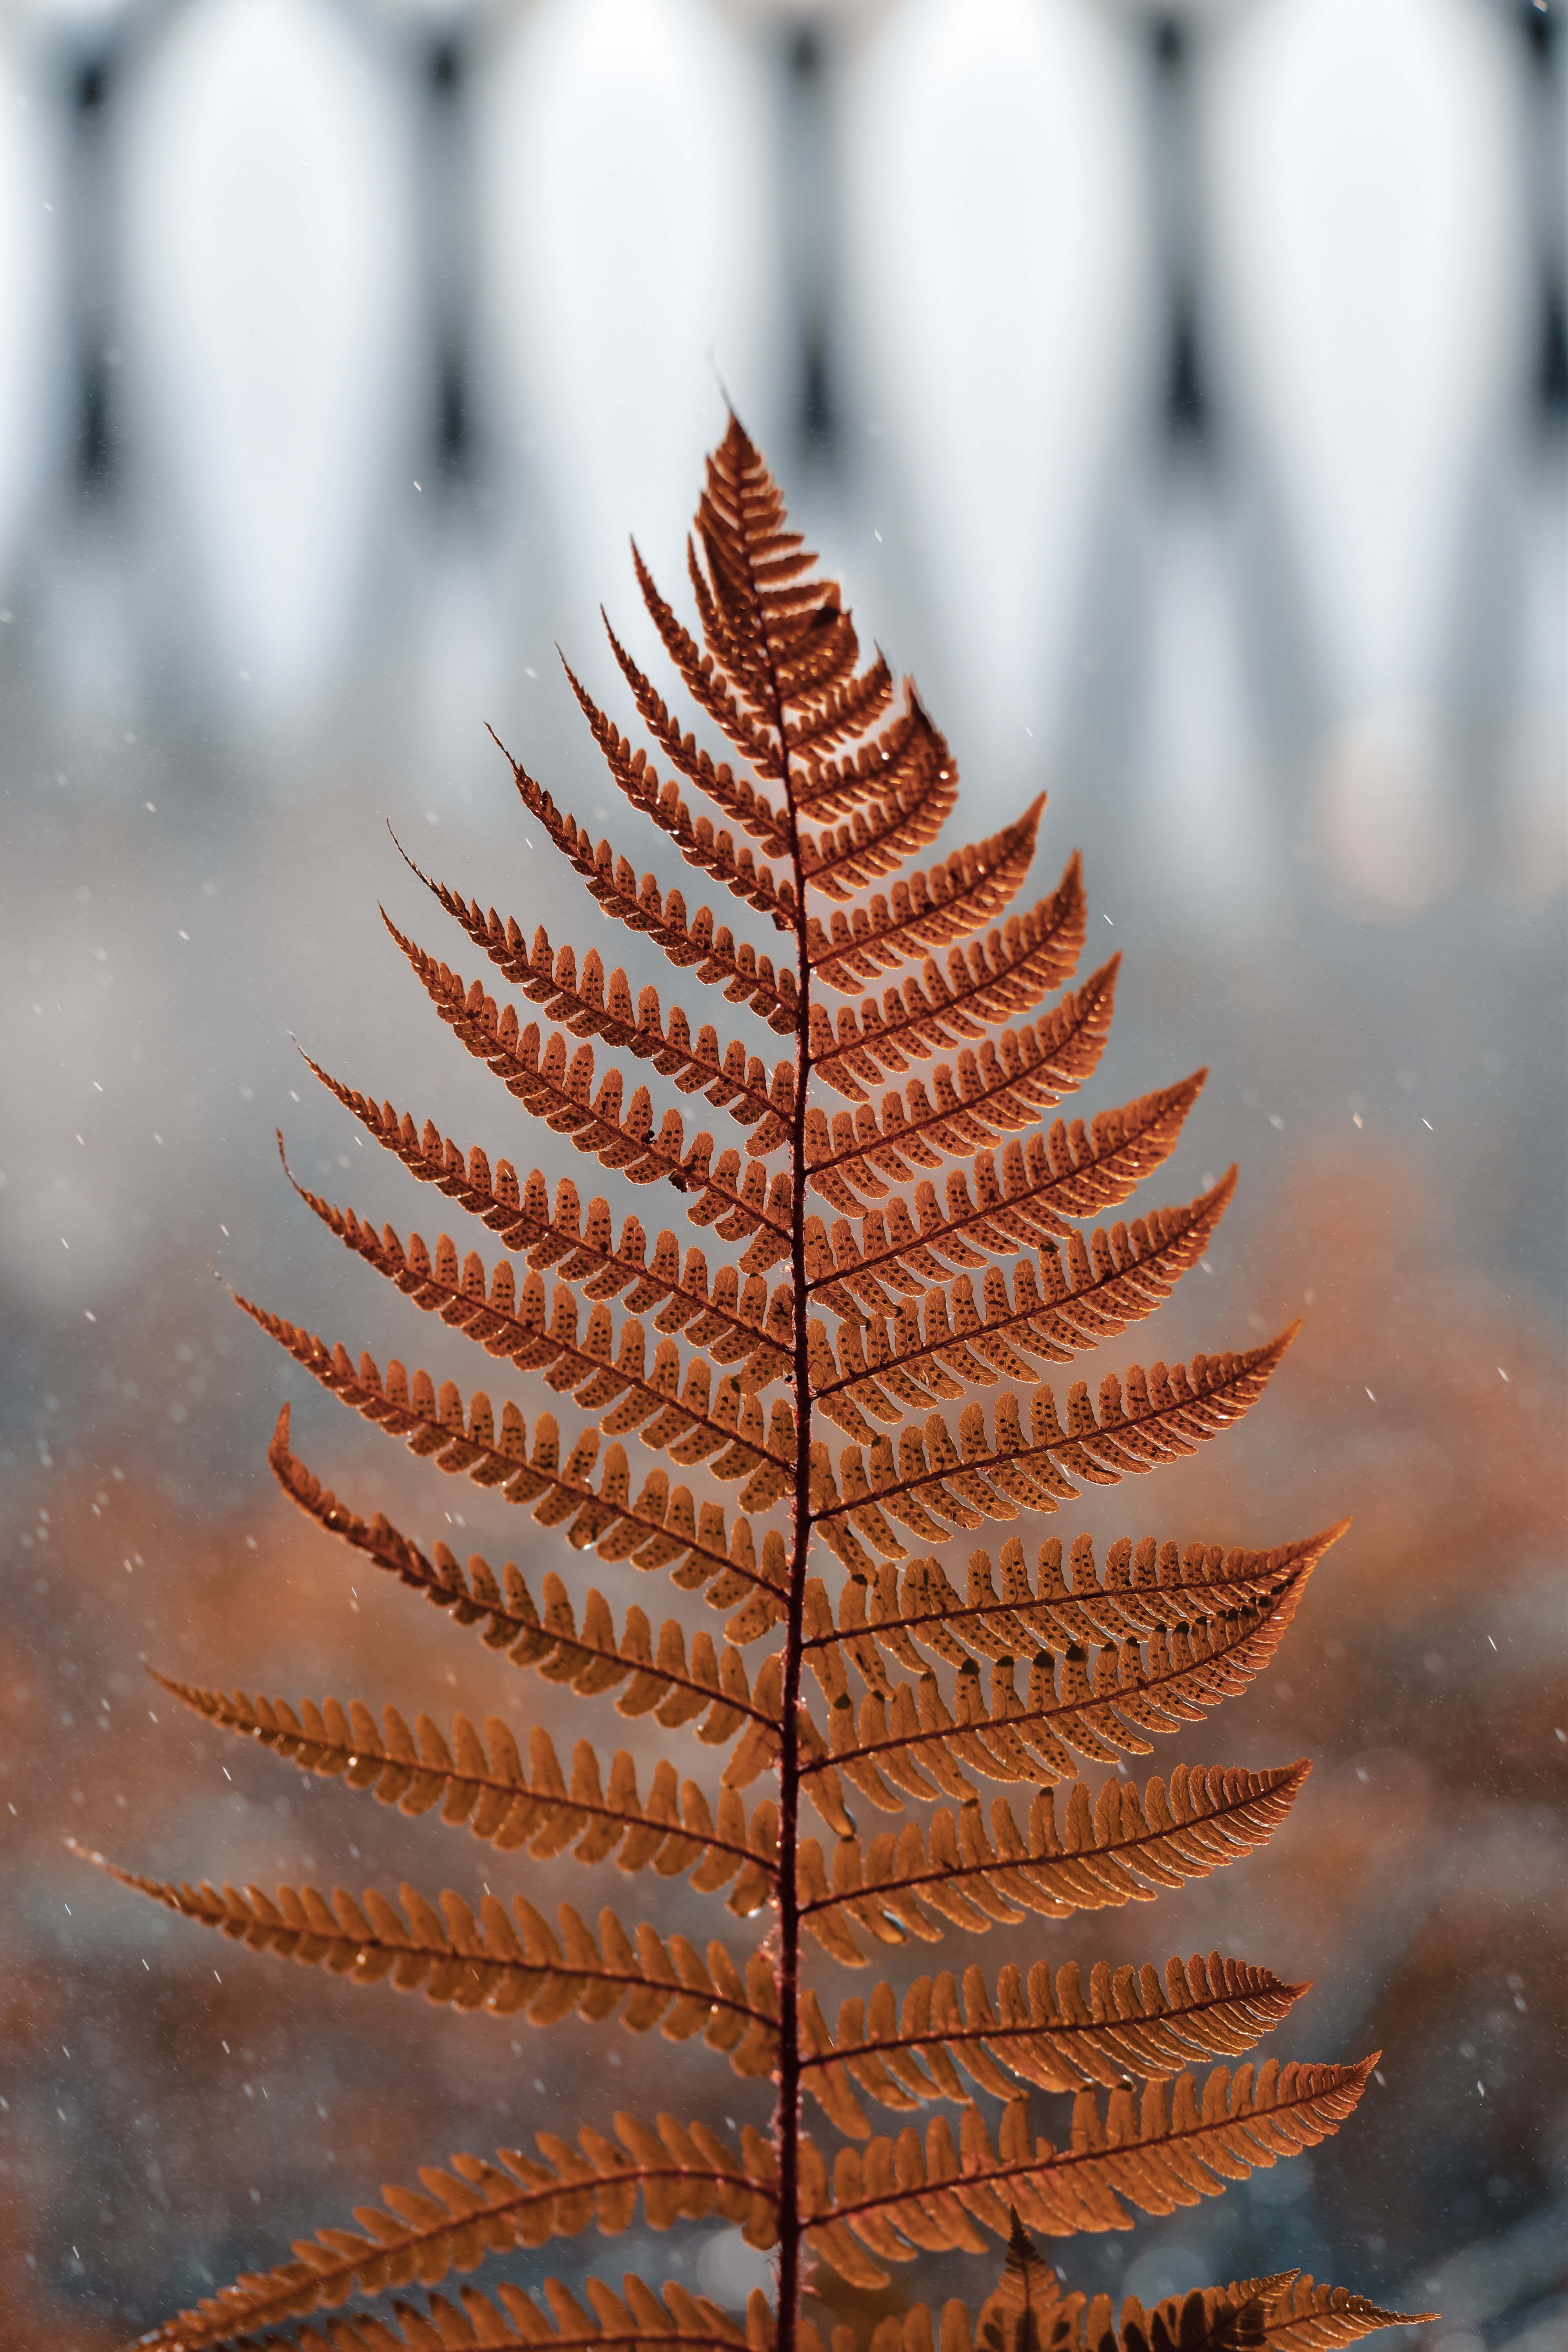
leaf, plant, branch, twig, terrestrial plant, wood, larch, trunk, evergreen, tree, natural landscape, deciduous, landscape, grass, flowering plant, forest, fern, conifer, freezing, symmetry, temperate broadleaf and mixed forest, ferns and horsetails, winter, macro photography, vascular plant, plant stem, tropical and subtropical coniferous forests, Canadian fir, frost, Northern hardwood forest, ostrich fern, fir, pine family, pine, spruce fir forest, autumn, Yellow fir, woodland